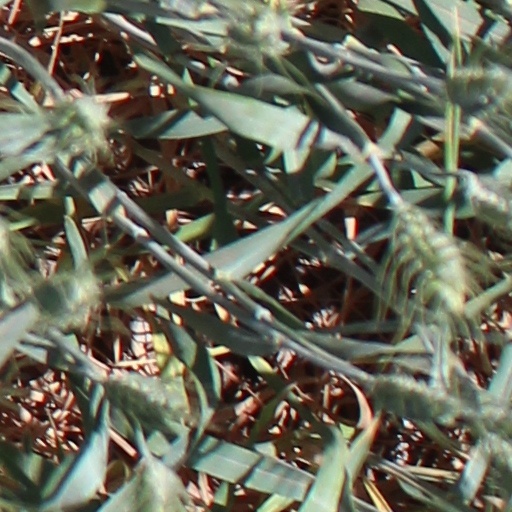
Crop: wheat